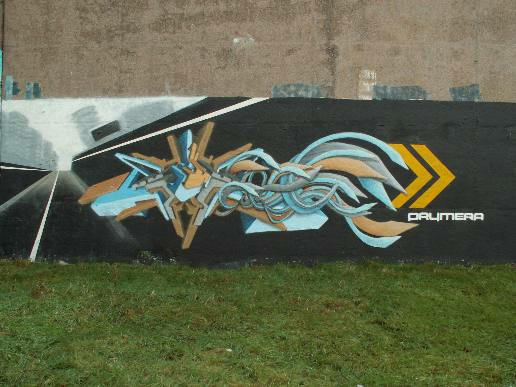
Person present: No